Another Century's Episode

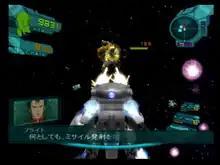
The player engaging in combat with an enemy

"Another Centurys Episode" is a third-person shooter game. Players pilot a mecha from one of nine different anime series, each posing their own unique weapon loadouts and attack styles. Represented series include "Aura Battler Dunbine", "Mobile Suit Zeta Gundam", "Brain Powered", and "Blue Comet SPT Layzner". Its gameplay has been compared to the "Zone of the Enders" series; players fly their mecha around a large cubic environment and must complete a variety of mission objectives, each increasing in difficulty as they progress through the game. Objectives range from destroying formations of enemy mechas, to protecting a specific building from opposing forces, to clearing out a path of mines for a space shuttle.